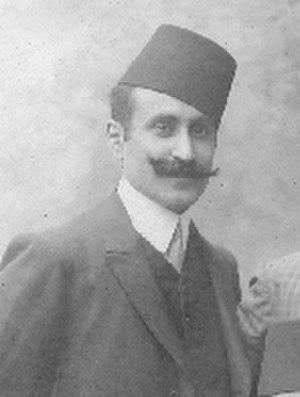
Ali Bach Hamba, né en 1876 à Tunis et mort le 29 octobre 1918 à Istanbul, est un journaliste et homme politique tunisien.
Le mouvement national tunisien désigne, dans sa globalité, le mouvement sociopolitique né au début du XXᵉ siècle, qui mena la lutte contre le protectorat français de Tunisie pour obtenir finalement l'indépendance du pays le 20 mars 1956.